Franjo Tuđman

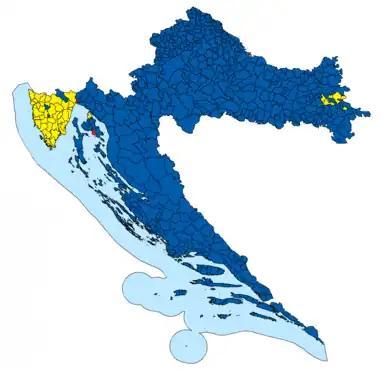
Municipal results of the 1997 presidential election. Tuđman won the municipalities in blue.

At 5:00 a.m. on Friday, 4 August 1995, Tuđman publicly authorized the attack on RSK, codenamed Operation Storm. He called on the Serb army and their leadership in Knin to surrender, and at the same time called Serb civilians to remain in their homes, guaranteeing them their rights. The decision to head straight for Knin, the centre of RSK, paid off and by 10am on 5 August, on the second day of the operation, Croatian forces entered the city with minimal casualties. By the morning of 8 August the operation was effectively over, resulting in the restoration of Croatian control of 10,400 square kilometres (4,000 square miles) of territory. Around 150,000–200,000 Serbs fled and a variety of crimes were committed against the remaining civilians. United States President Bill Clinton said he was "hopeful that Croatia's offensive will turn out to be something that will give us an avenue to a quick diplomatic solution."